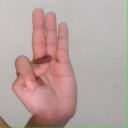
अक्षर: भ